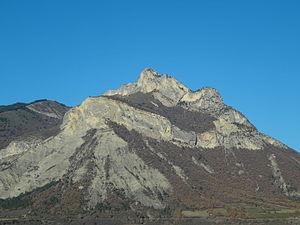
Monêtier-Allemont est une commune française située dans le département des Hautes-Alpes en région Provence-Alpes-Côte d'Azur.